CMR Convention

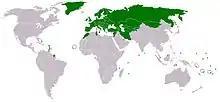
Maps of signatories for CMR Convention

The CMR Convention (full title Convention on the Contract for the International Carriage of Goods by Road; in French "Convention relative au contrat de transport international de Marchandises par Route") is a United Nations convention that was signed in Geneva on 19 May 1956. It relates to various legal issues concerning transportation of cargo by road. It has been ratified by the majority of European states. As of January 2022, it has been ratified by 58 states.